Hustler White

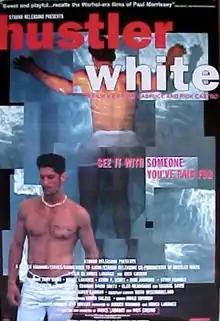
Theatrical release poster

Hustler White is a 1996 satirical black comedy film written and directed by Rick Castro and Bruce LaBruce. Starring Tony Ward and LaBruce, the film follows a group of hustlers and their customers on Santa Monica Boulevard in West Hollywood, California.